List of Neighbours characters introduced in 1986

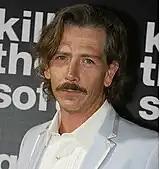
Ben Mendelsohn portrayed Warren from 1986 to 1987.

Warren begins studying for his HSC with Charlene Mitchell (Minogue) and Scott Robinson (Donovan). Warren struggles to get through a study session without drinking a bottle of wine, which does not impress Scott, but Charlene joins in. Warren's father, Ray Murphy (Norman Yemm), advises him to cut down, but does not appear too concerned. Warren spends the night at his father's house and he admits that his mother is not happy about it. Warren also admits that he finds it difficult being caught between his parents. Ray tells Warren not to worry and gives him some money, which Warren spends on wine. A fellow student throws a party, which Warren and Charlene attend together. Sue Parker (Kate Gorman) notices Warren's alcohol problem and she also calls Scott to tell him that Charlene and Warren kissed, causing them to break up.